Captain Abu Raed

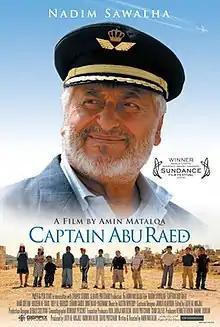
Film poster

Captain Abu Raed is a 2007 Jordanian film directed and written by Amin Matalqa. It is the first feature film produced in Jordan in more than 50 years. The Royal Film Commission of Jordan endorsed "Captain Abu Raed" to be submitted to the 81st Academy Awards for Best Foreign Language Film, the first ever submitted by Jordan. The film won awards at numerous film festivals including the Sundance Film Festival, Heartland Film Festival, and the Dubai International Film Festival. It was screened at the Jerusalem International Film Festival in 2008.